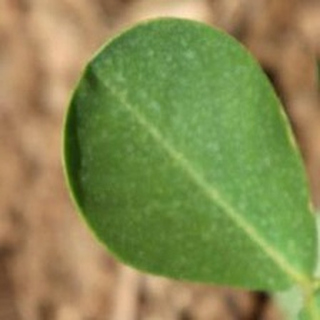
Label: healthy_groundnut